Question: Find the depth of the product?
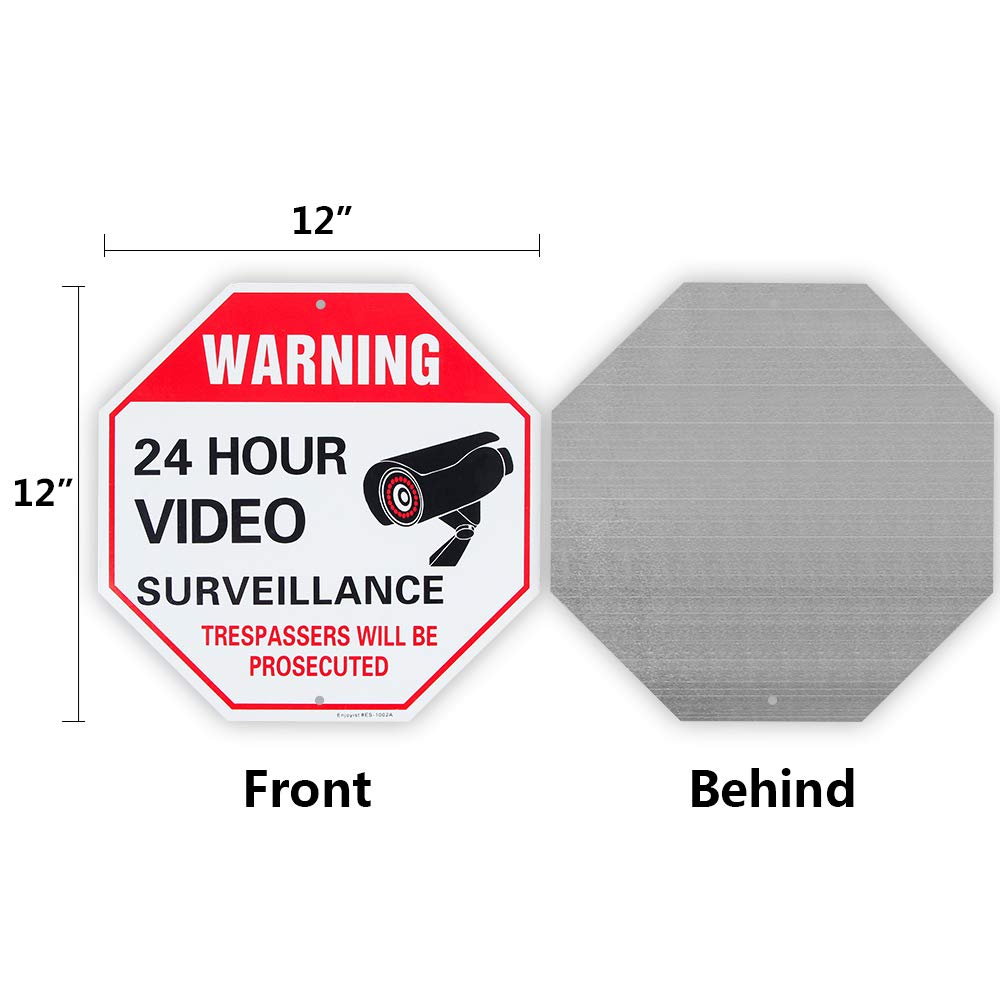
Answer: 12.0 inch